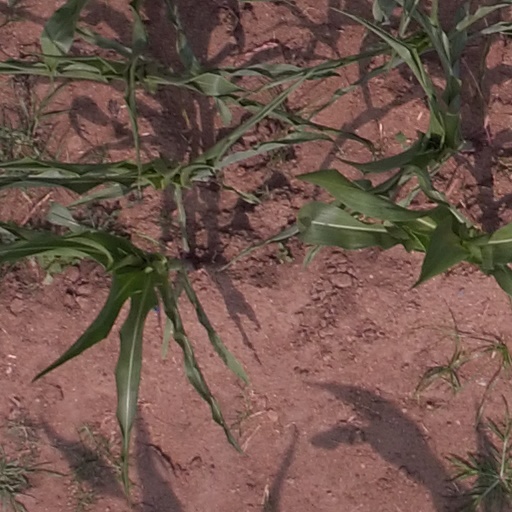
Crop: maize; corn